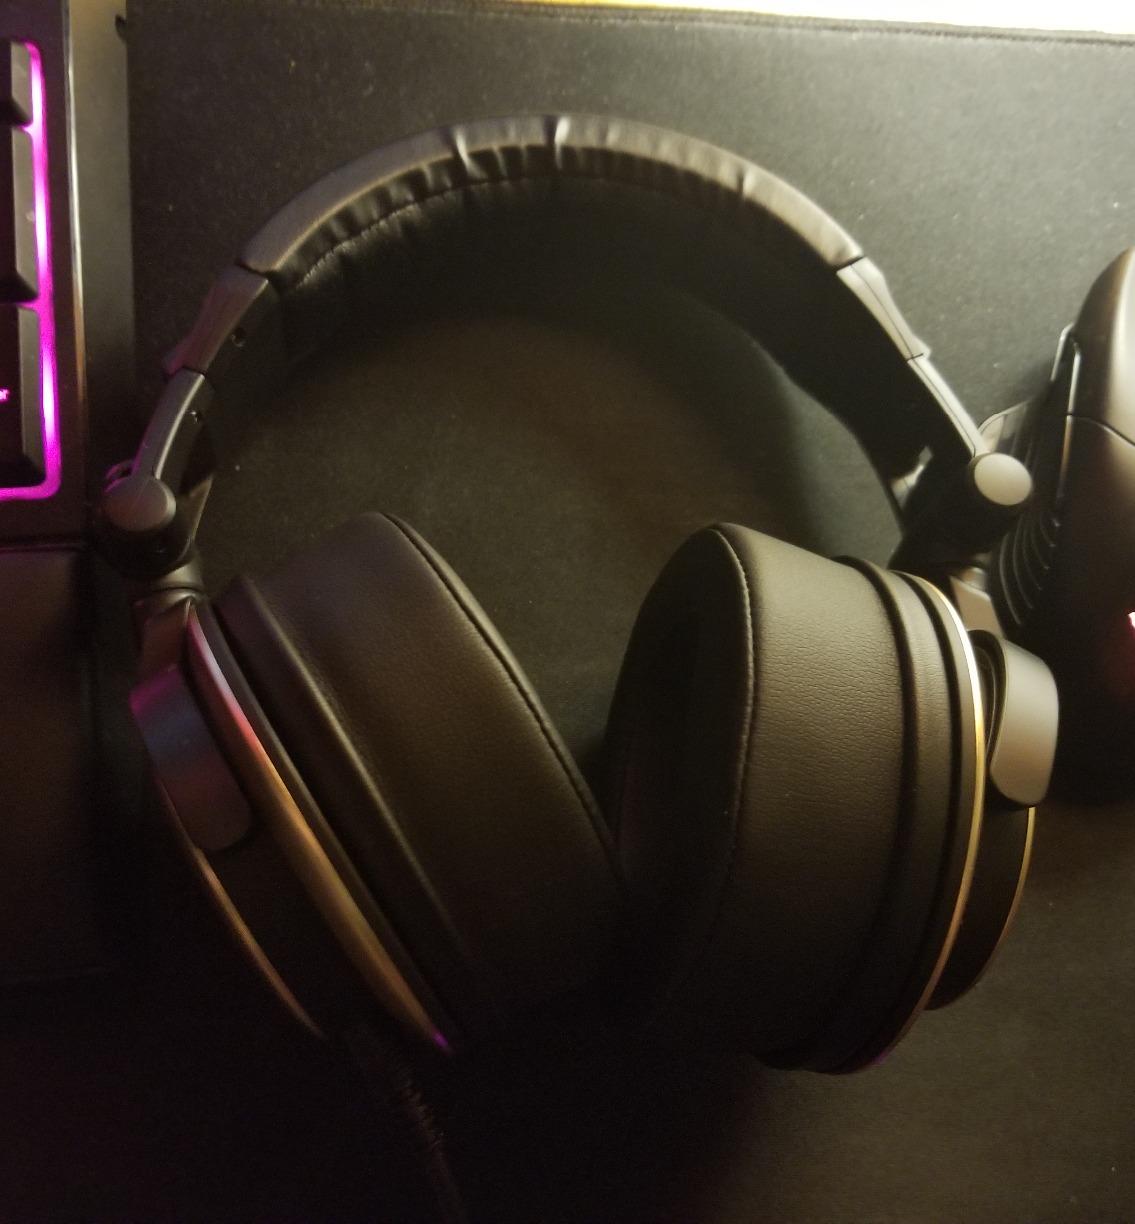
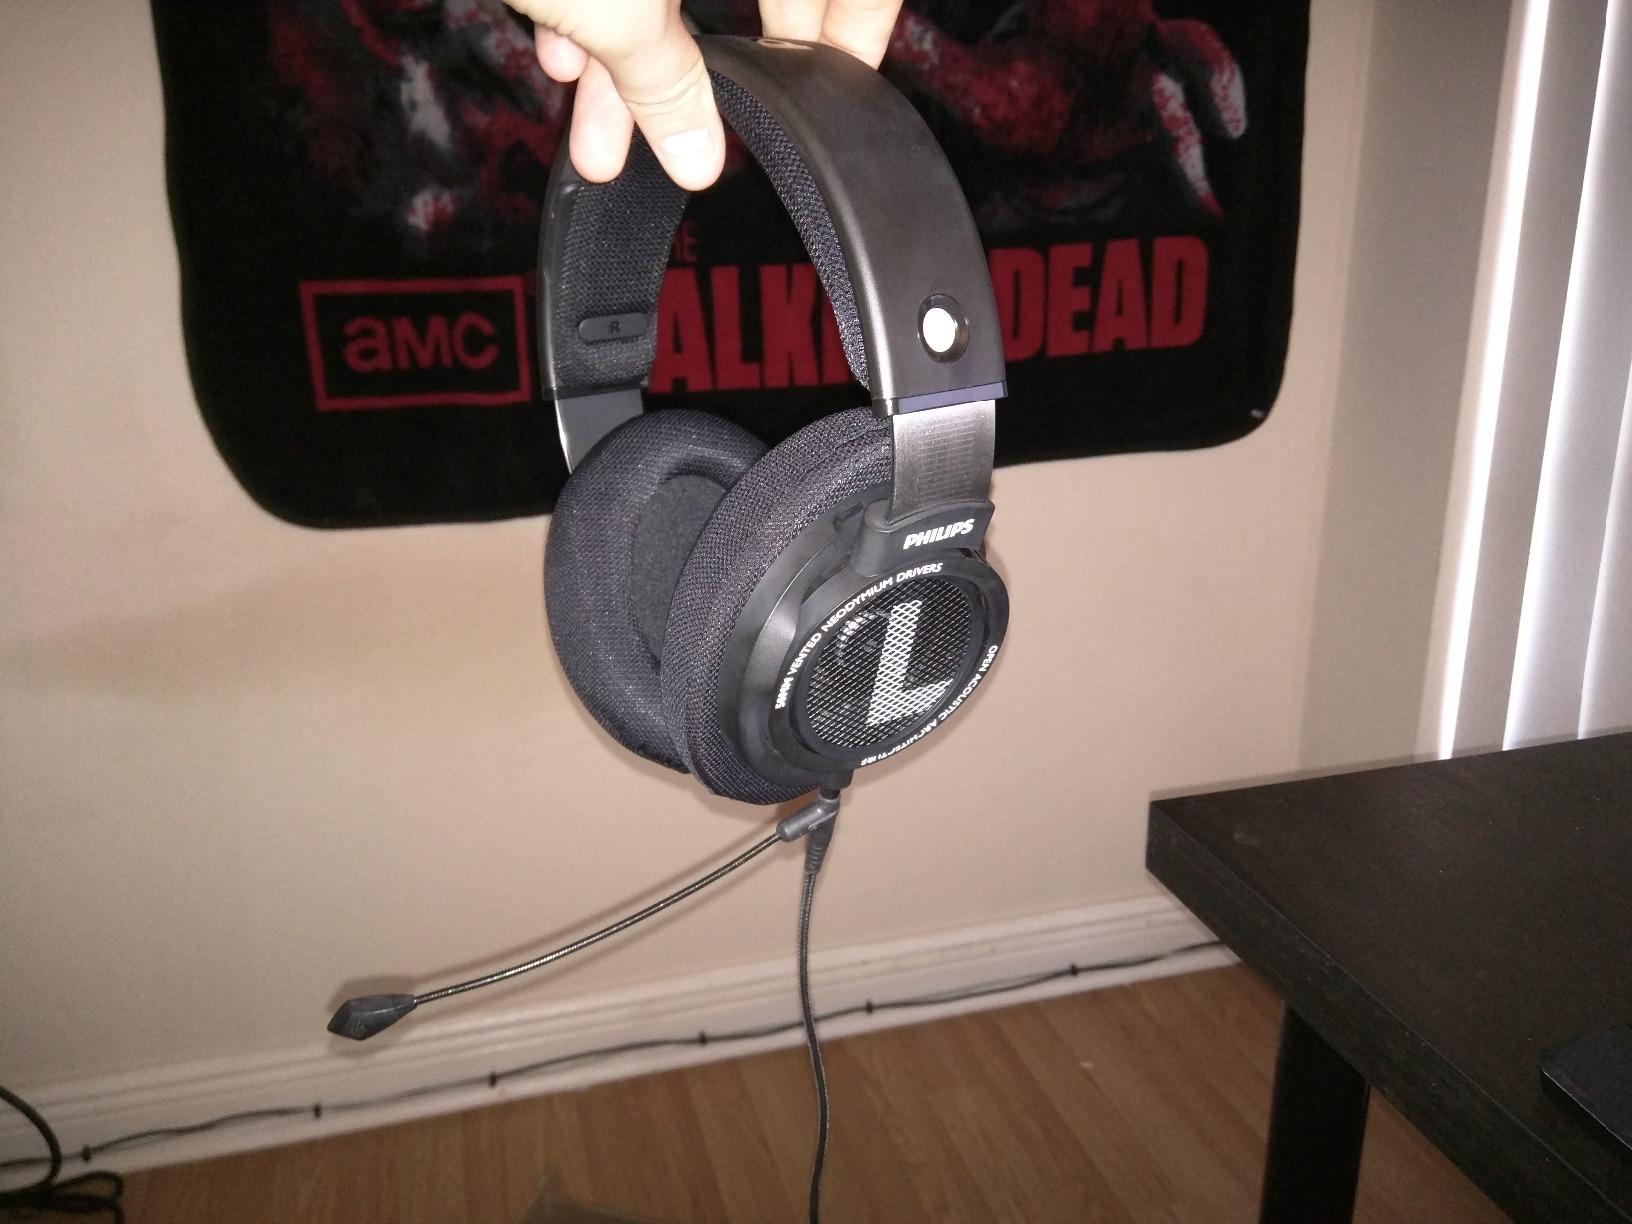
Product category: headphones
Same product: no